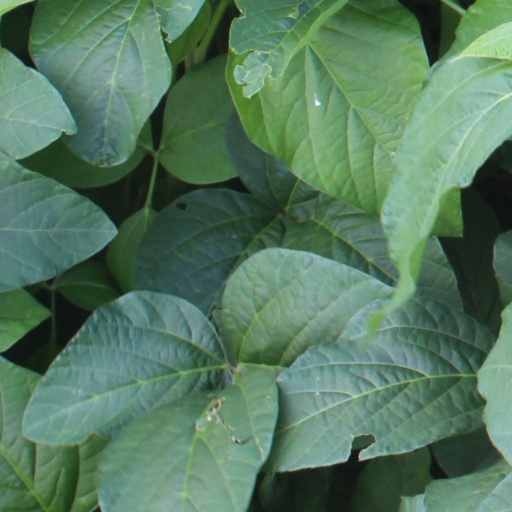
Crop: soybean